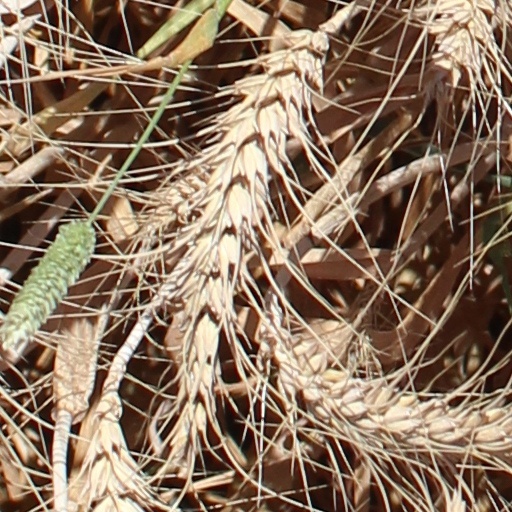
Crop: wheat